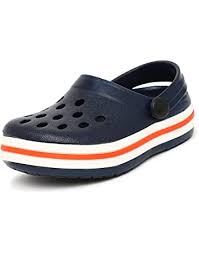
Label: Clog